The Maltese Falcon (novel)

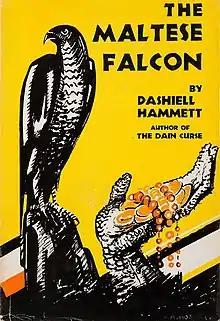
Cover of the first edition

The Maltese Falcon is a 1930 detective novel by American writer Dashiell Hammett, originally serialized in the magazine "Black Mask" beginning with the September 1929 issue. The story is told entirely in external third-person narrative; there is no description whatsoever of any character's thoughts or feelings, only what they say and do, and how they look. The novel has been adapted several times for the cinema. It is considered part of the hardboiled genre, which Hammett played a major part in popularizing.